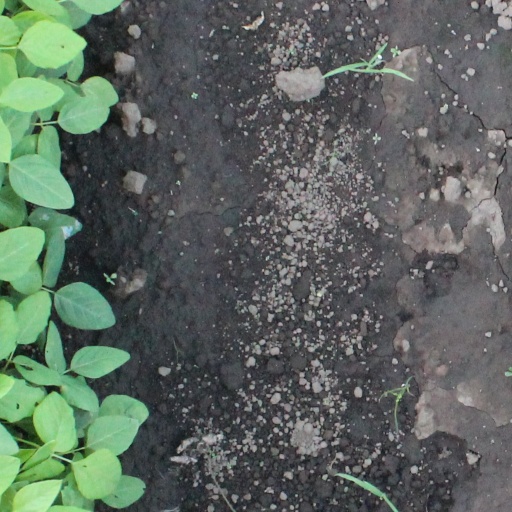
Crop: soybean